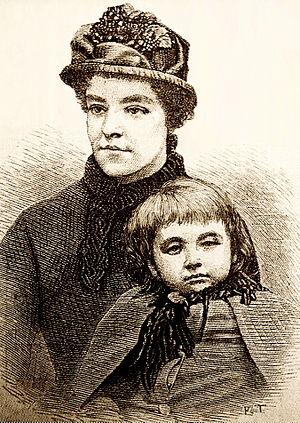
Alice Ayres, née le 12 septembre 1859 à Isleworth et morte le 26 avril 1885 à Southwark en Londres, est une nurse anglaise connue pour avoir secouru trois enfants prisonniers d'un feu de maison. Ayres était une domestique et nourrice dans la famille de son beau-frère et de sa sœur, Henry et Mary Ann Chandler. La famille Chandler était propriétaire d'un magasin de peinture et d'huile à Union Street dans le quartier Southwark au sud de Londres, et Ayres vivait avec la famille à l'étage. En 1885, l'incendie se déclenche dans le magasin et Ayres secourt trois de ses nièces de l'immeuble en feu avant de tomber d'une fenêtre et de succomber à ses blessures.